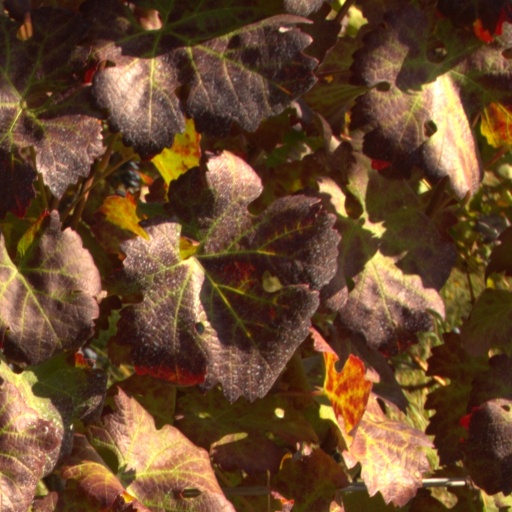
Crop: grape